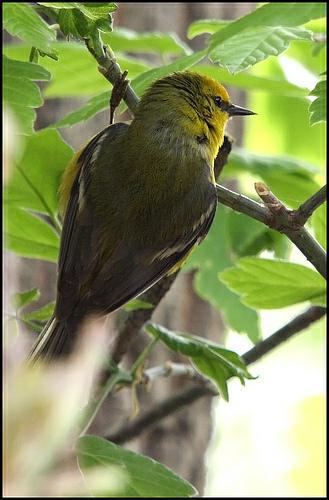
A photo of a blue winged warbler